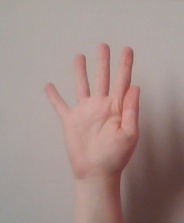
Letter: sheen